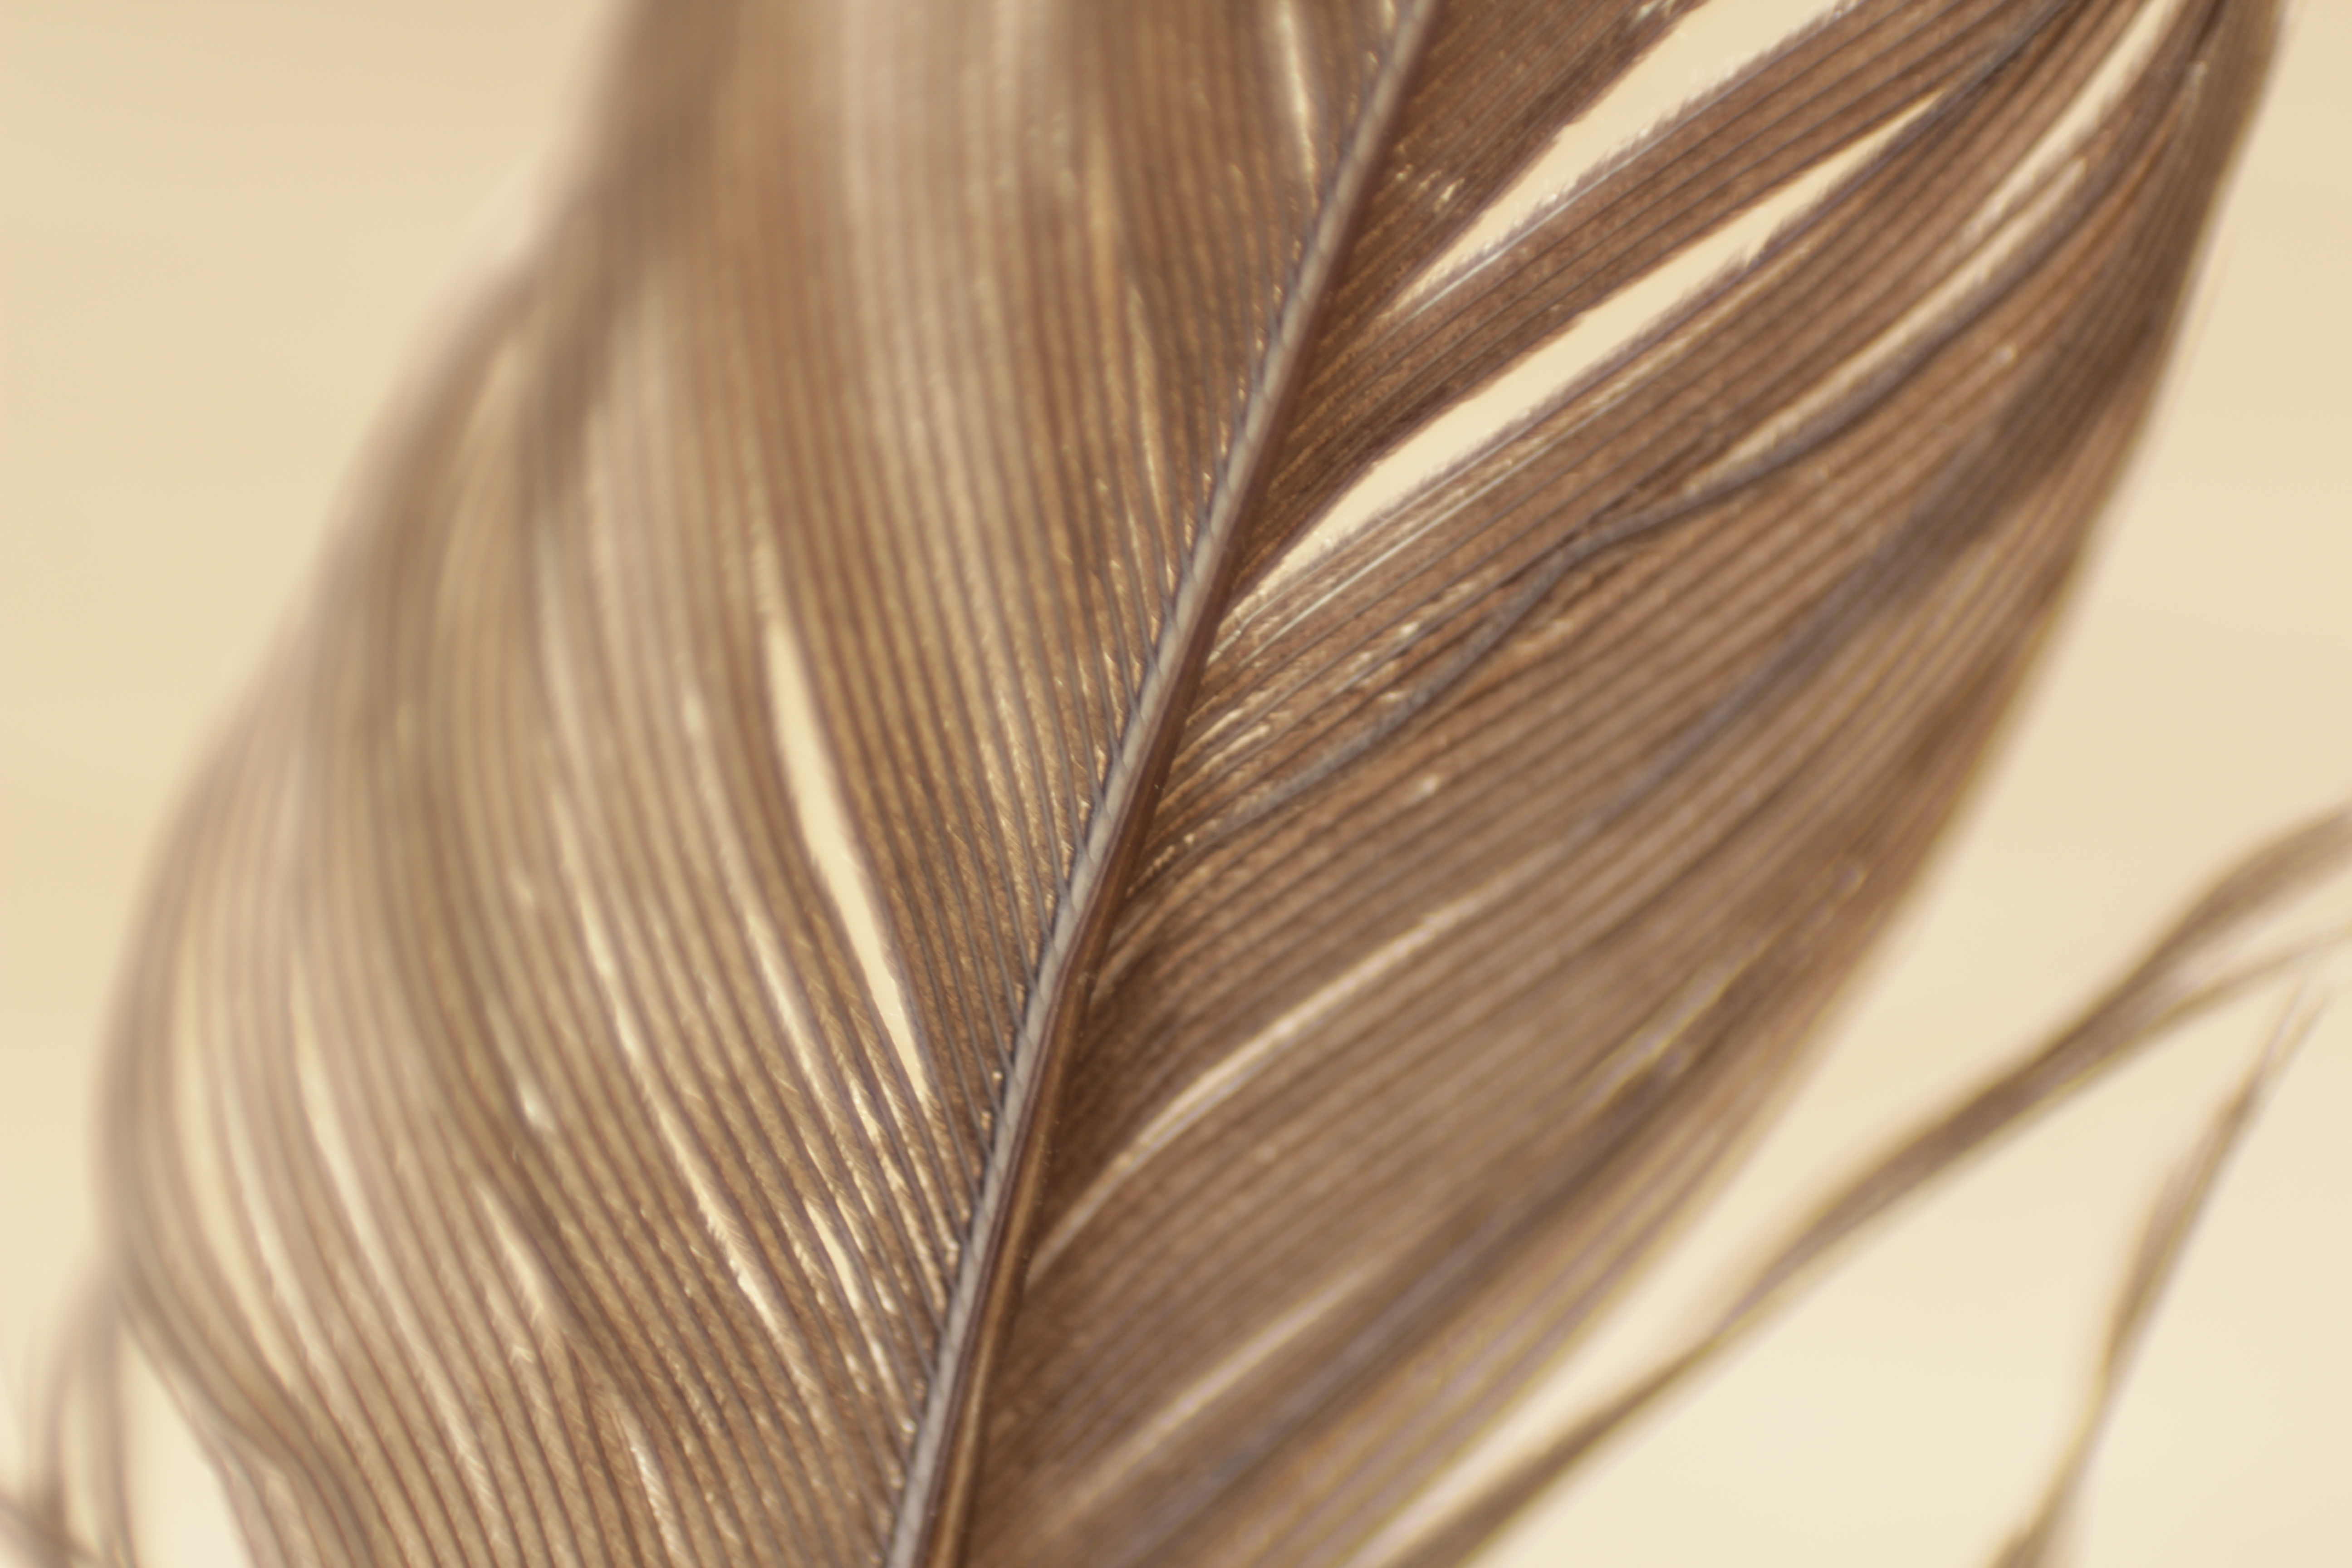
nature, wing, wood, hair, photography, leaf, flower, petal, color, brown, ear, feather, material, hairstyle, close up, eye, organ, macro photography, grass family, fashion accessory